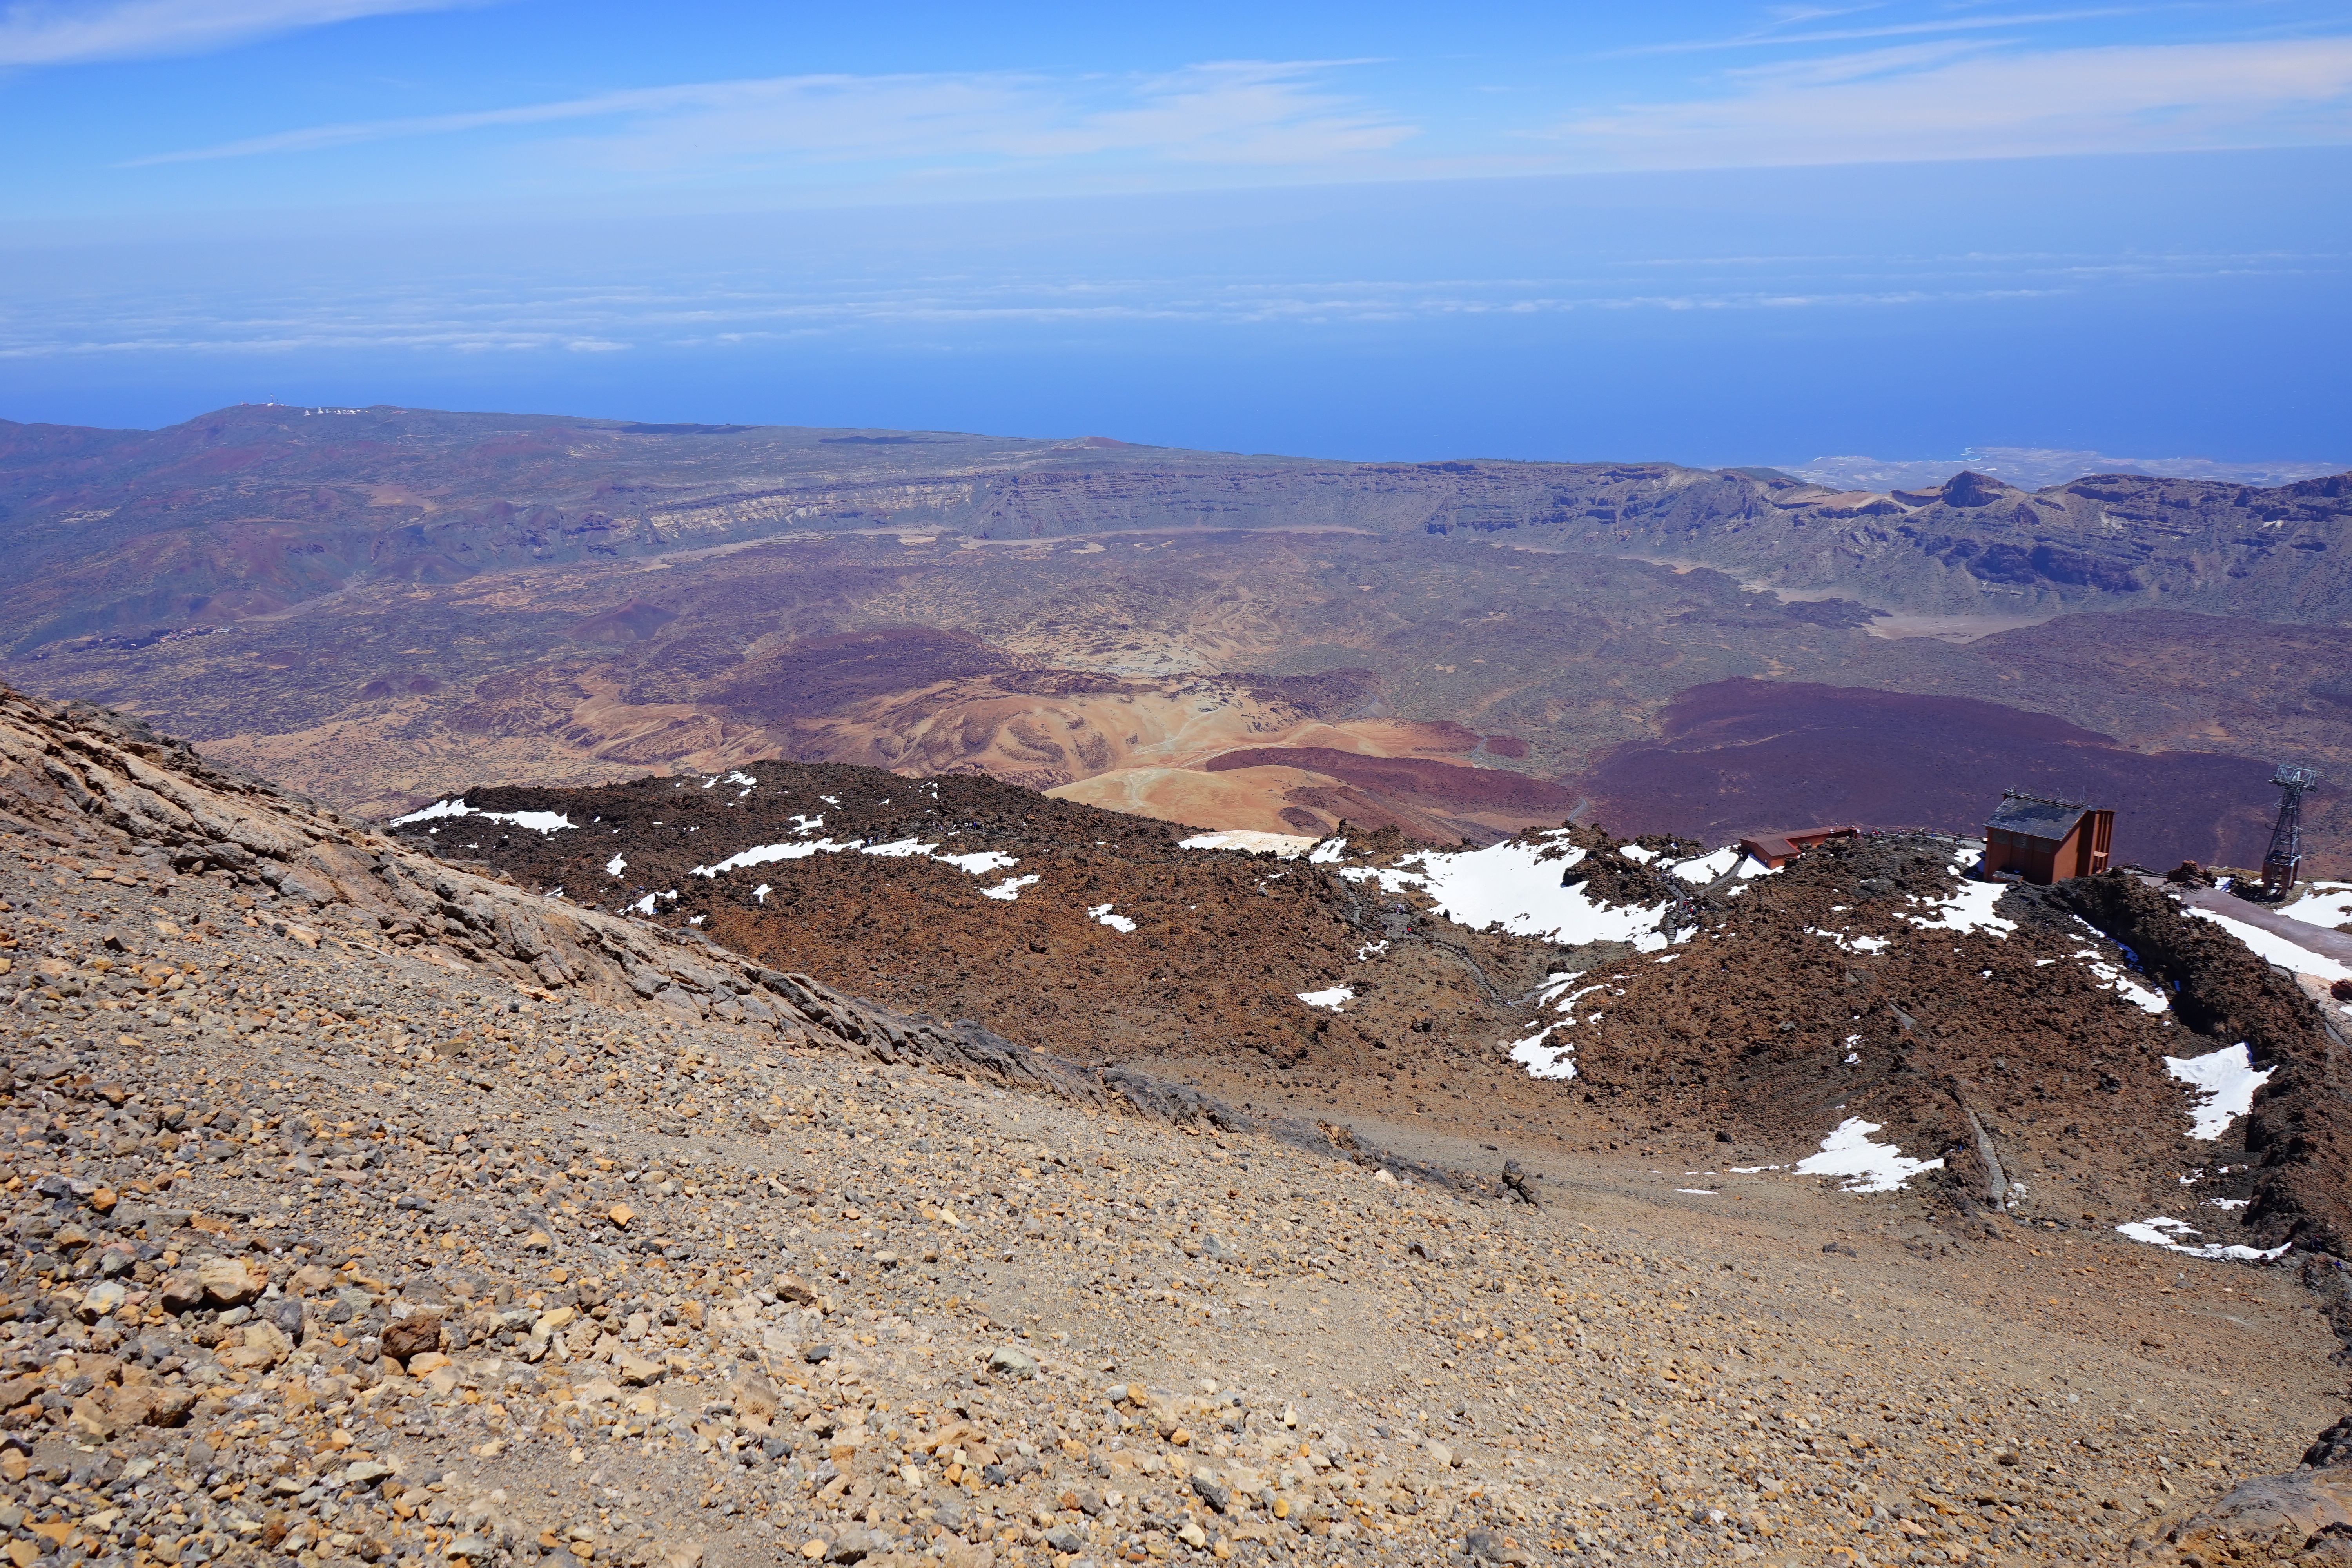
landscape, sea, rock, wilderness, walking, mountain, hiking, trail, hill, adventure, view, valley, mountain range, station, crater, cable car, ridge, summit, geology, backpacking, plateau, lava, caldera, wadi, teide, landform, good view, lunar landscape, cable car station, read ca adas, geographical feature, mountainous landforms, telef rico del teide